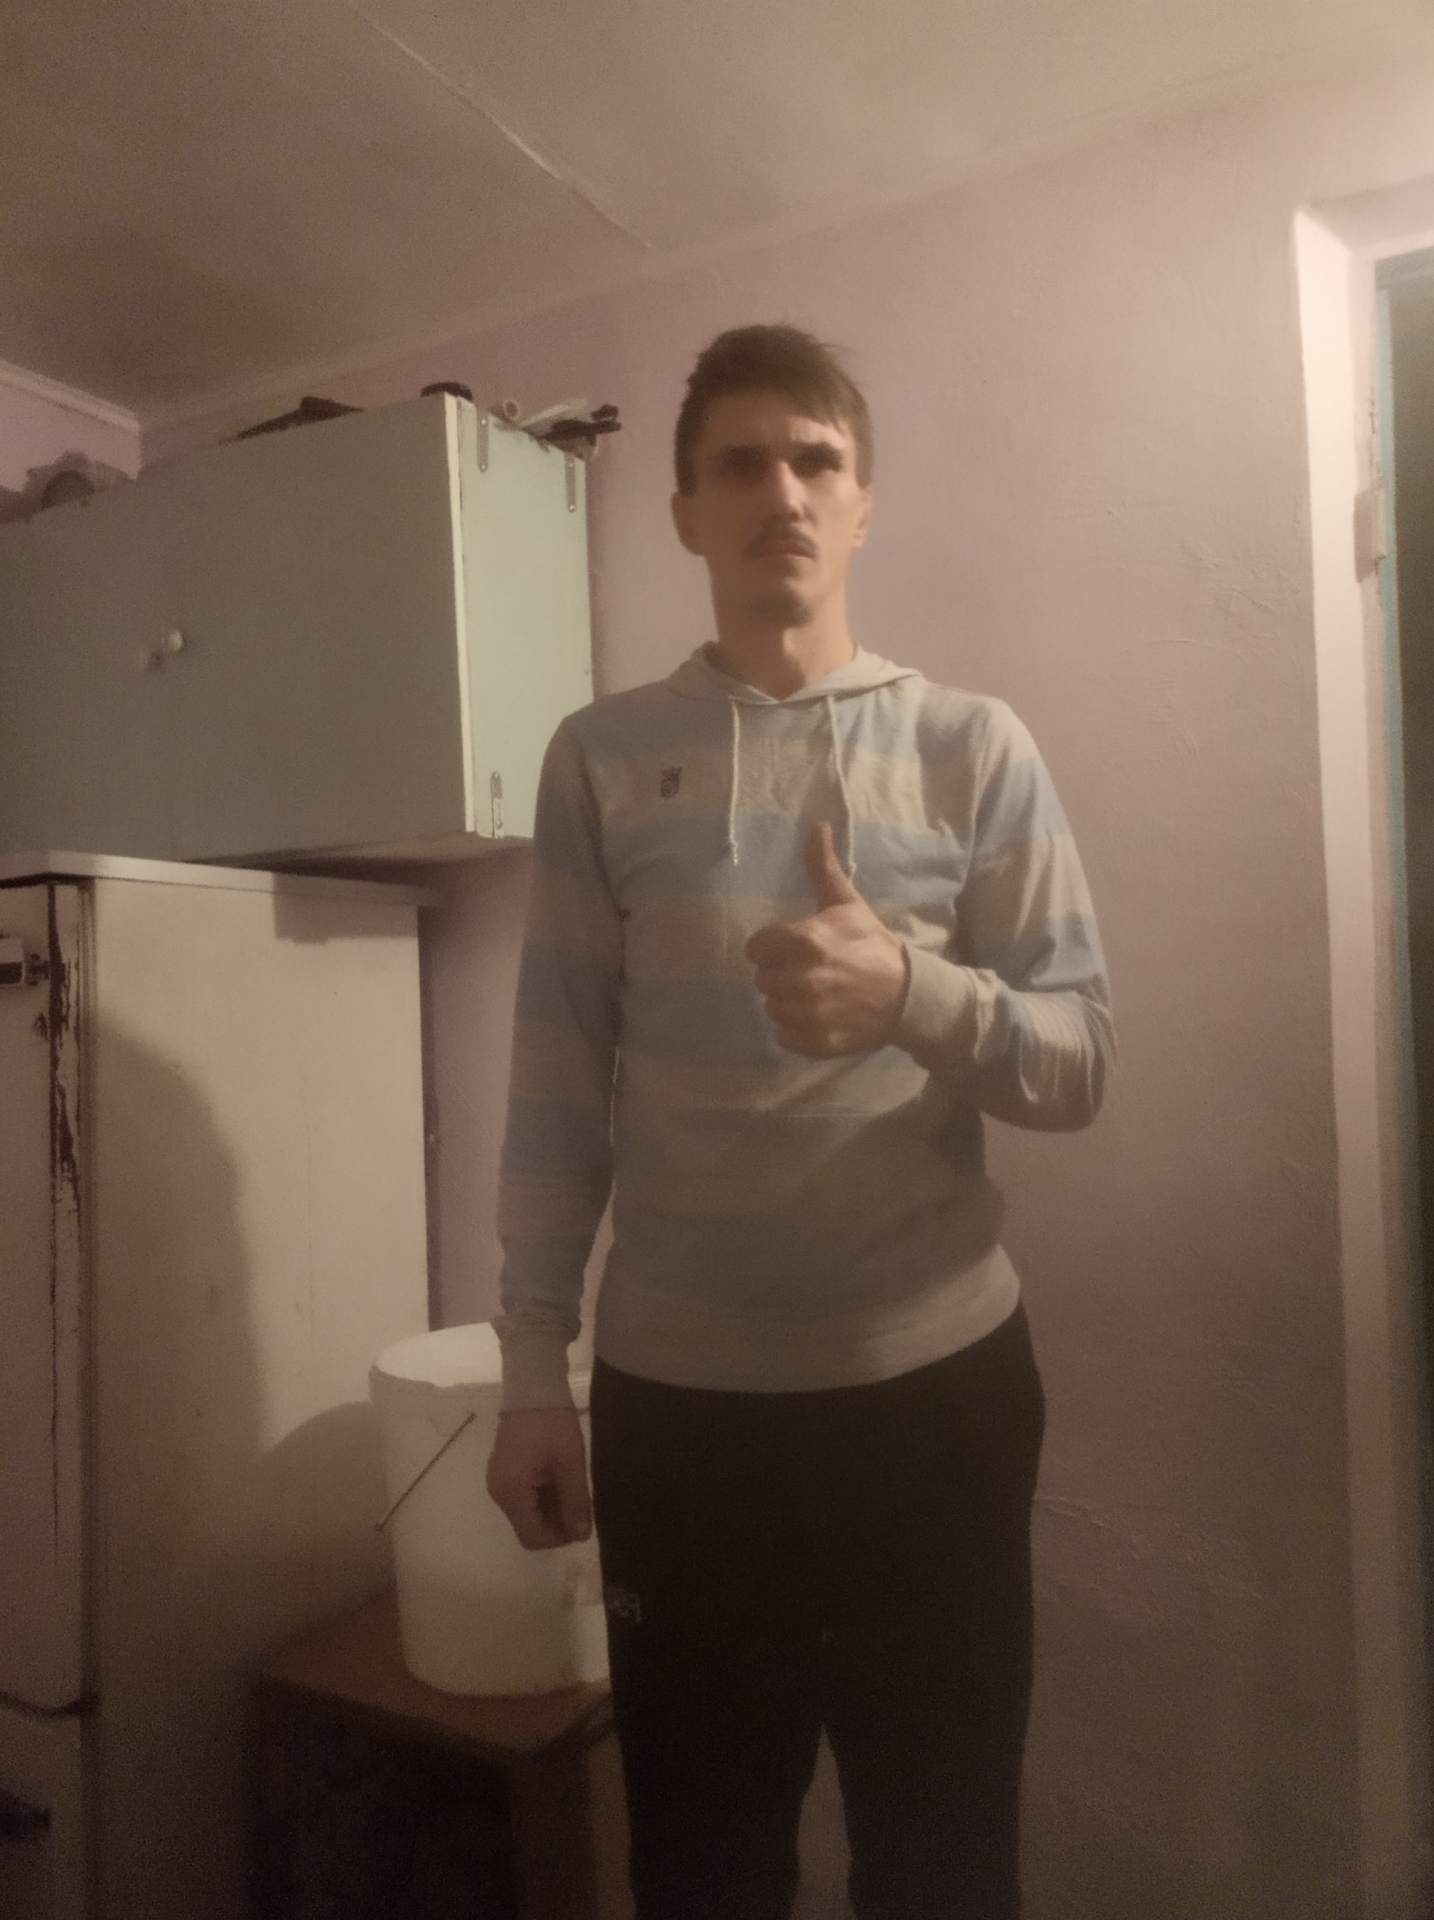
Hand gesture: like